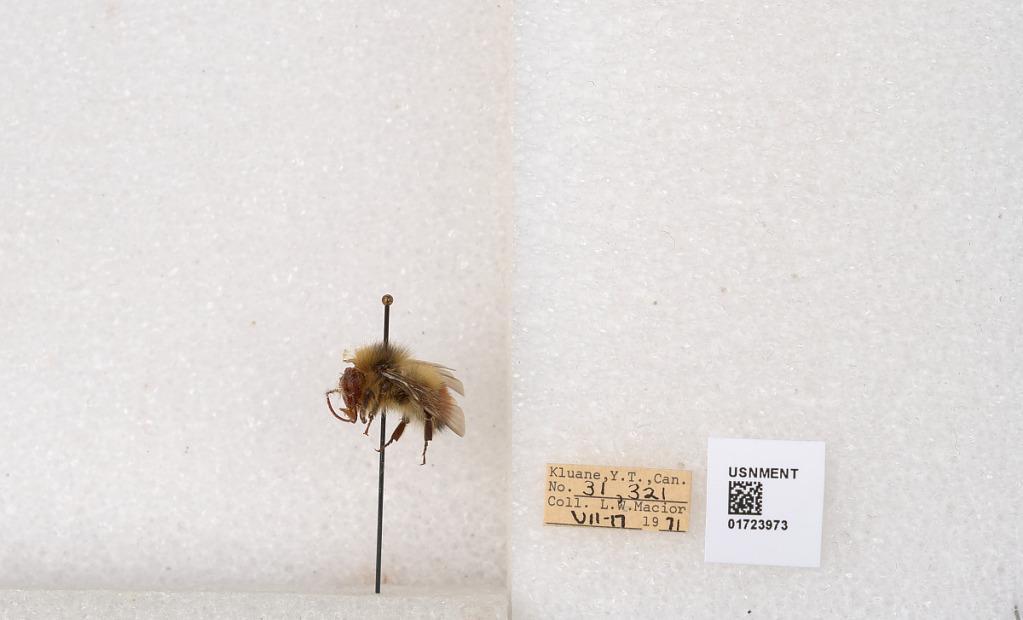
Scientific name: Bombus flavifrons Cresson
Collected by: L. Macior
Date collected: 1971-7-17
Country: Canada
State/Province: Yukon Territory
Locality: Kluane National Park and Reserve
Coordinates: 60.7493, -139.504